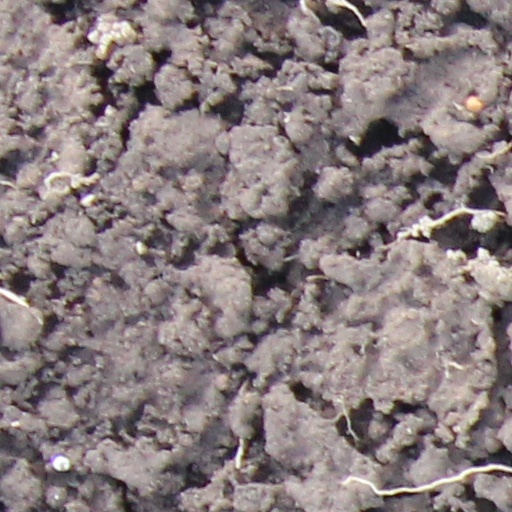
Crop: wheat